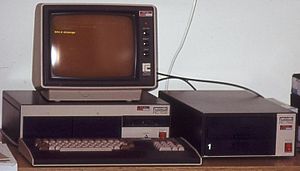
Regnecentralen
RC Piccolo
Regnecentralen er den første danske it-virksomhed oprindeligt skabt som et selvstændigt forskningsinstitut under Akademiet for de Tekniske Videnskaber den 12. oktober 1955 for en bevilling på 900.000 kr fra Marshall-hjælpen. Tre personer stod i starten bag Regnecentralen: Niels Ivar Bech, som også blev administrerende direktør, professor Richard Petersen var formand for ATVs regnemaskineudvalg og Bent Scharøe Petersen.